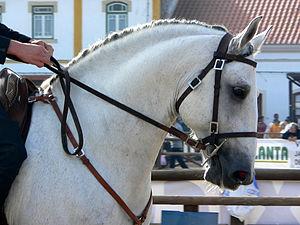
Nuno Oliveira, né le 23 juin 1925 à Lisbonne et mort le 2 février 1989 à Perth, est un écuyer portugais, considéré comme le plus grand maître de l'art équestre au XXᵉ siècle. Formé à partir de onze ans à l'équitation, il est reconnu comme un maître écuyer dès l'âge de vingt-trois ans. Deux décennies plus tard, son influence dépasse largement les frontières de son Portugal natal.